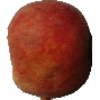
Label: Peach 1